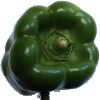
Label: Pepper Green 1